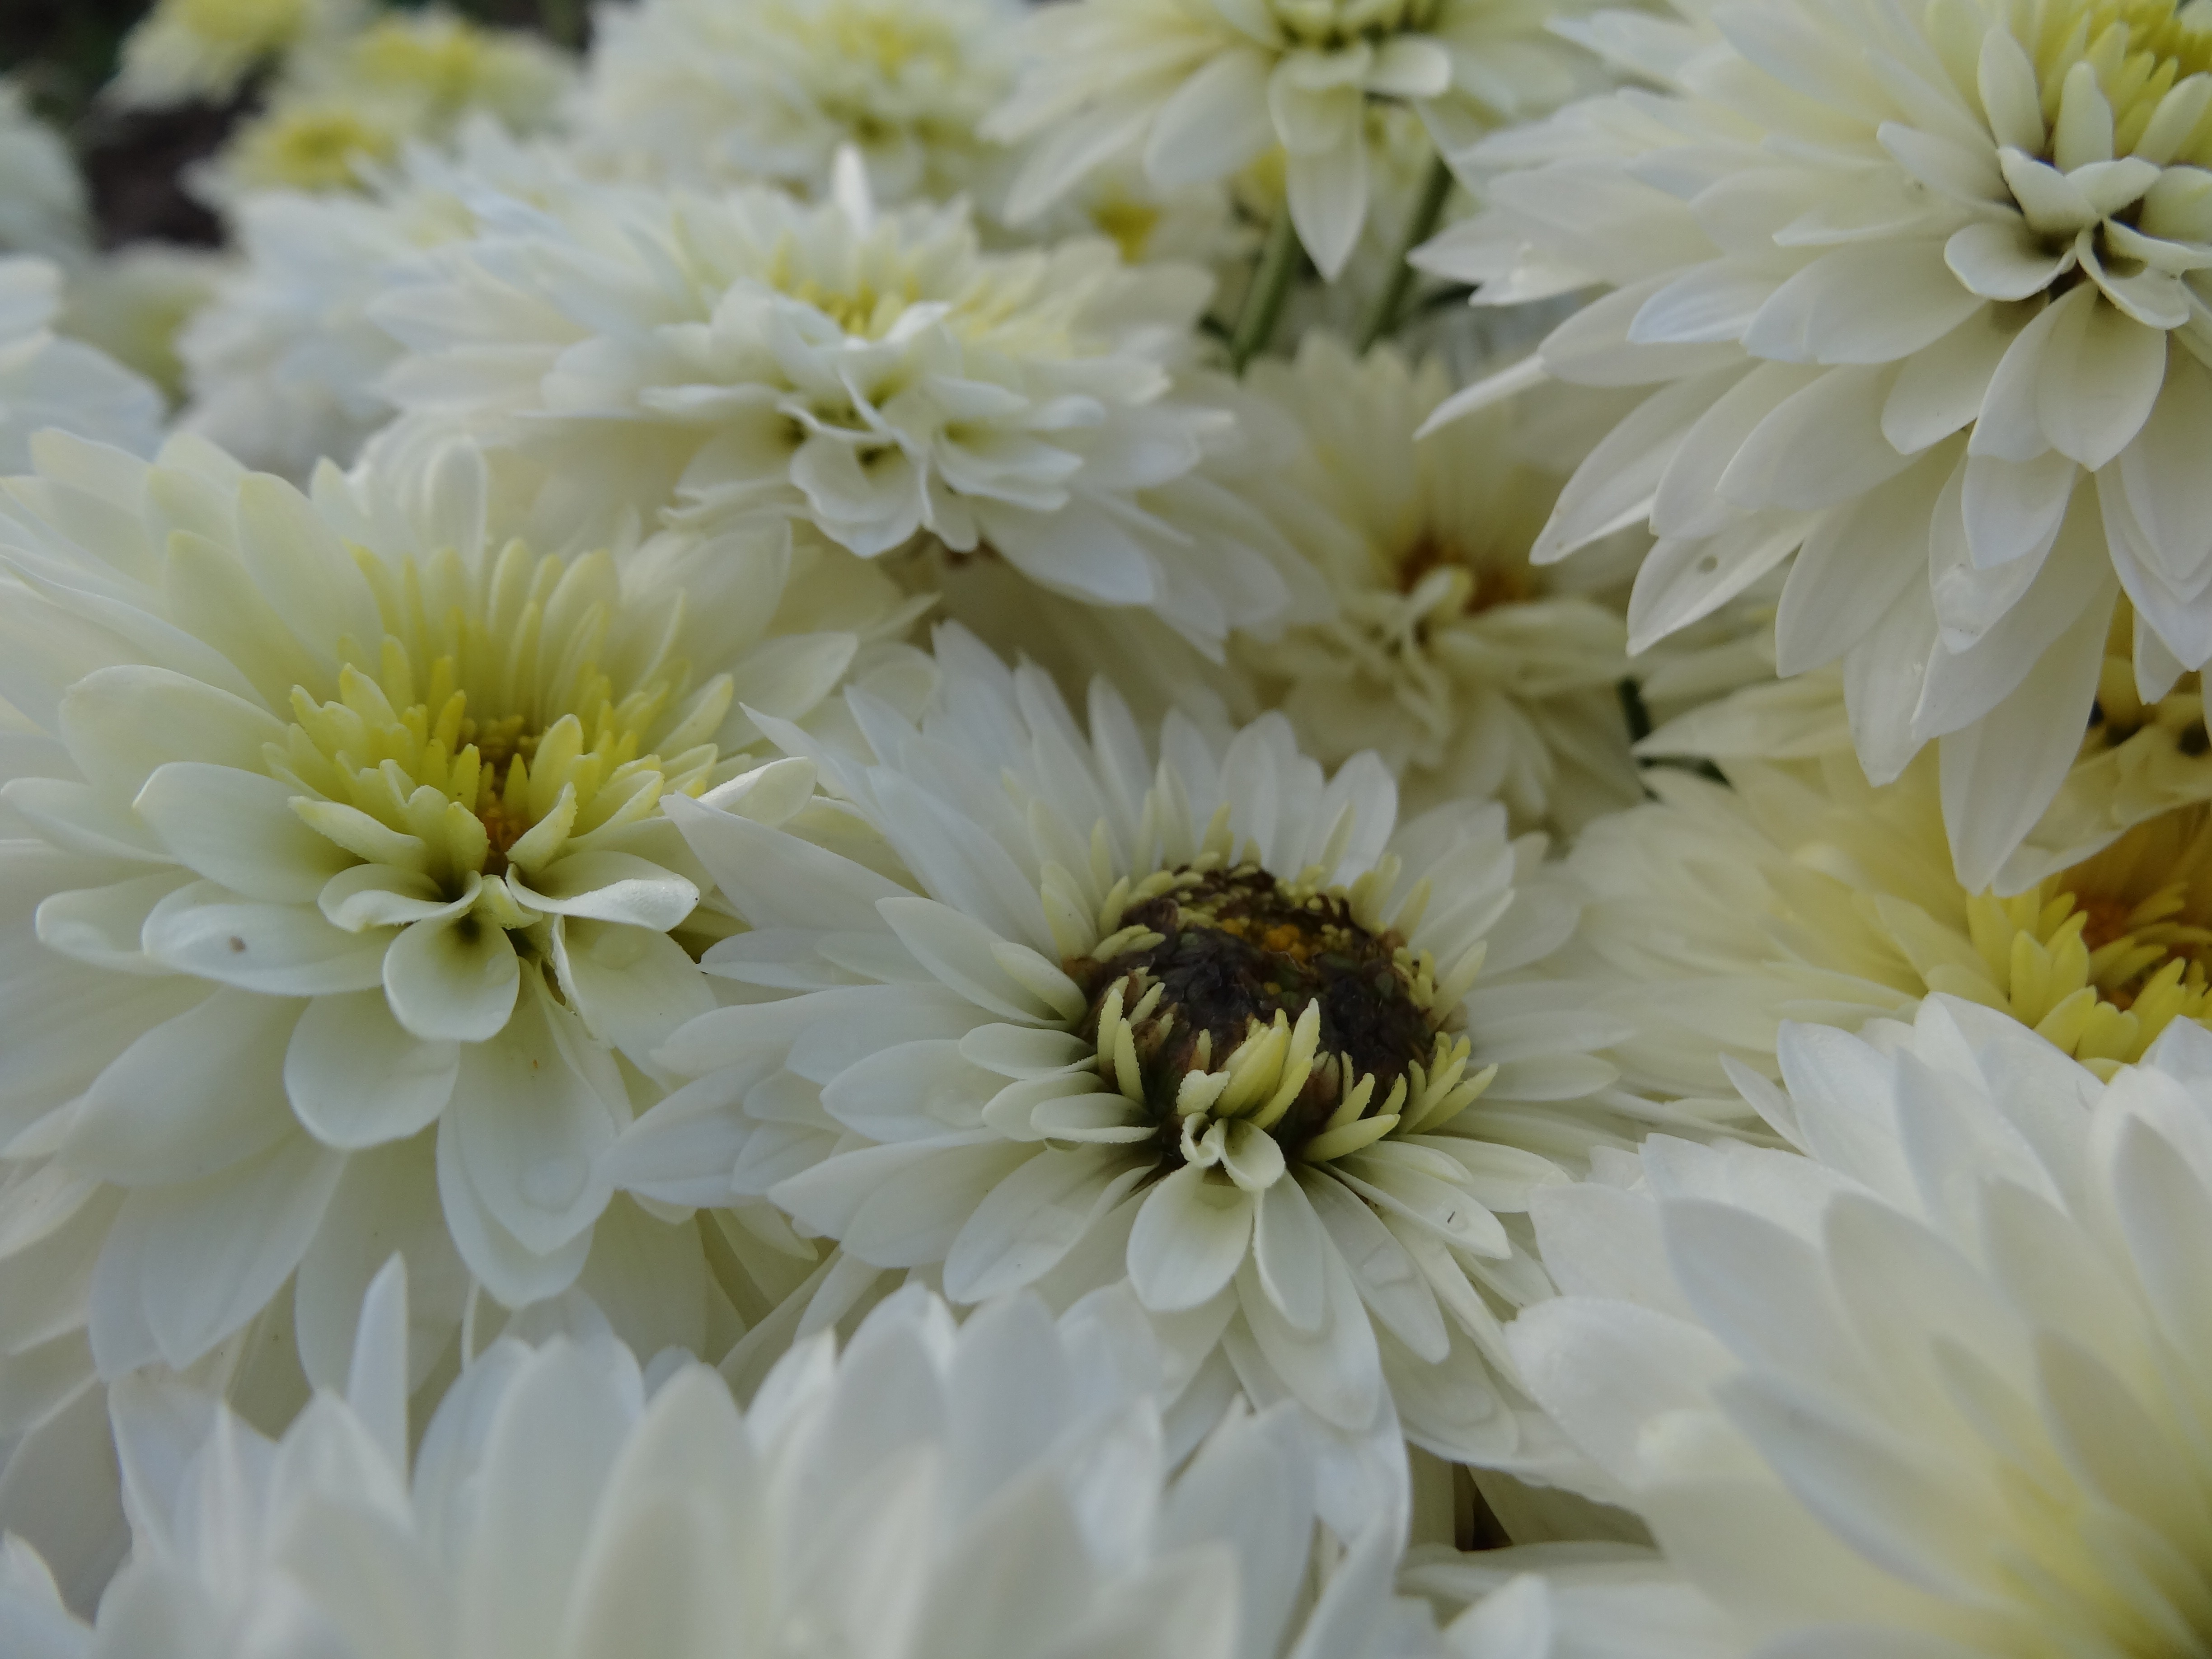
blossom, plant, white, flower, petal, bloom, summer, botany, flora, flowers, close up, macro photography, flowering plant, daisy family, summer flower, land plant, marguerite daisy, chrysanths